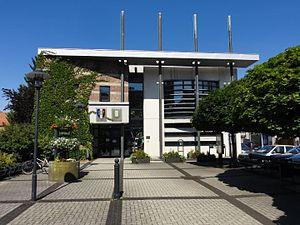
Hœrdt est une commune française située dans le département du Bas-Rhin, en région Grand Est.